Ingersoll, Ontario Town Hall

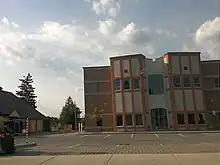
King St. side

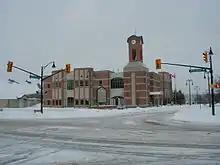
Town Centre in Winter.

The Ingersoll, Ontario Town Centre has many purposes. On the main floor is a branch of the Oxford County Library. On the second floor are the offices for the town and the town council chambers as well as a meeting room. The offices are split in two; one side is Zoning, By-laws, structural etc., and the other is Administrative, Treasury, and Economic Development. The basement is closed to the public. It contains the I.T. department and extra storage.